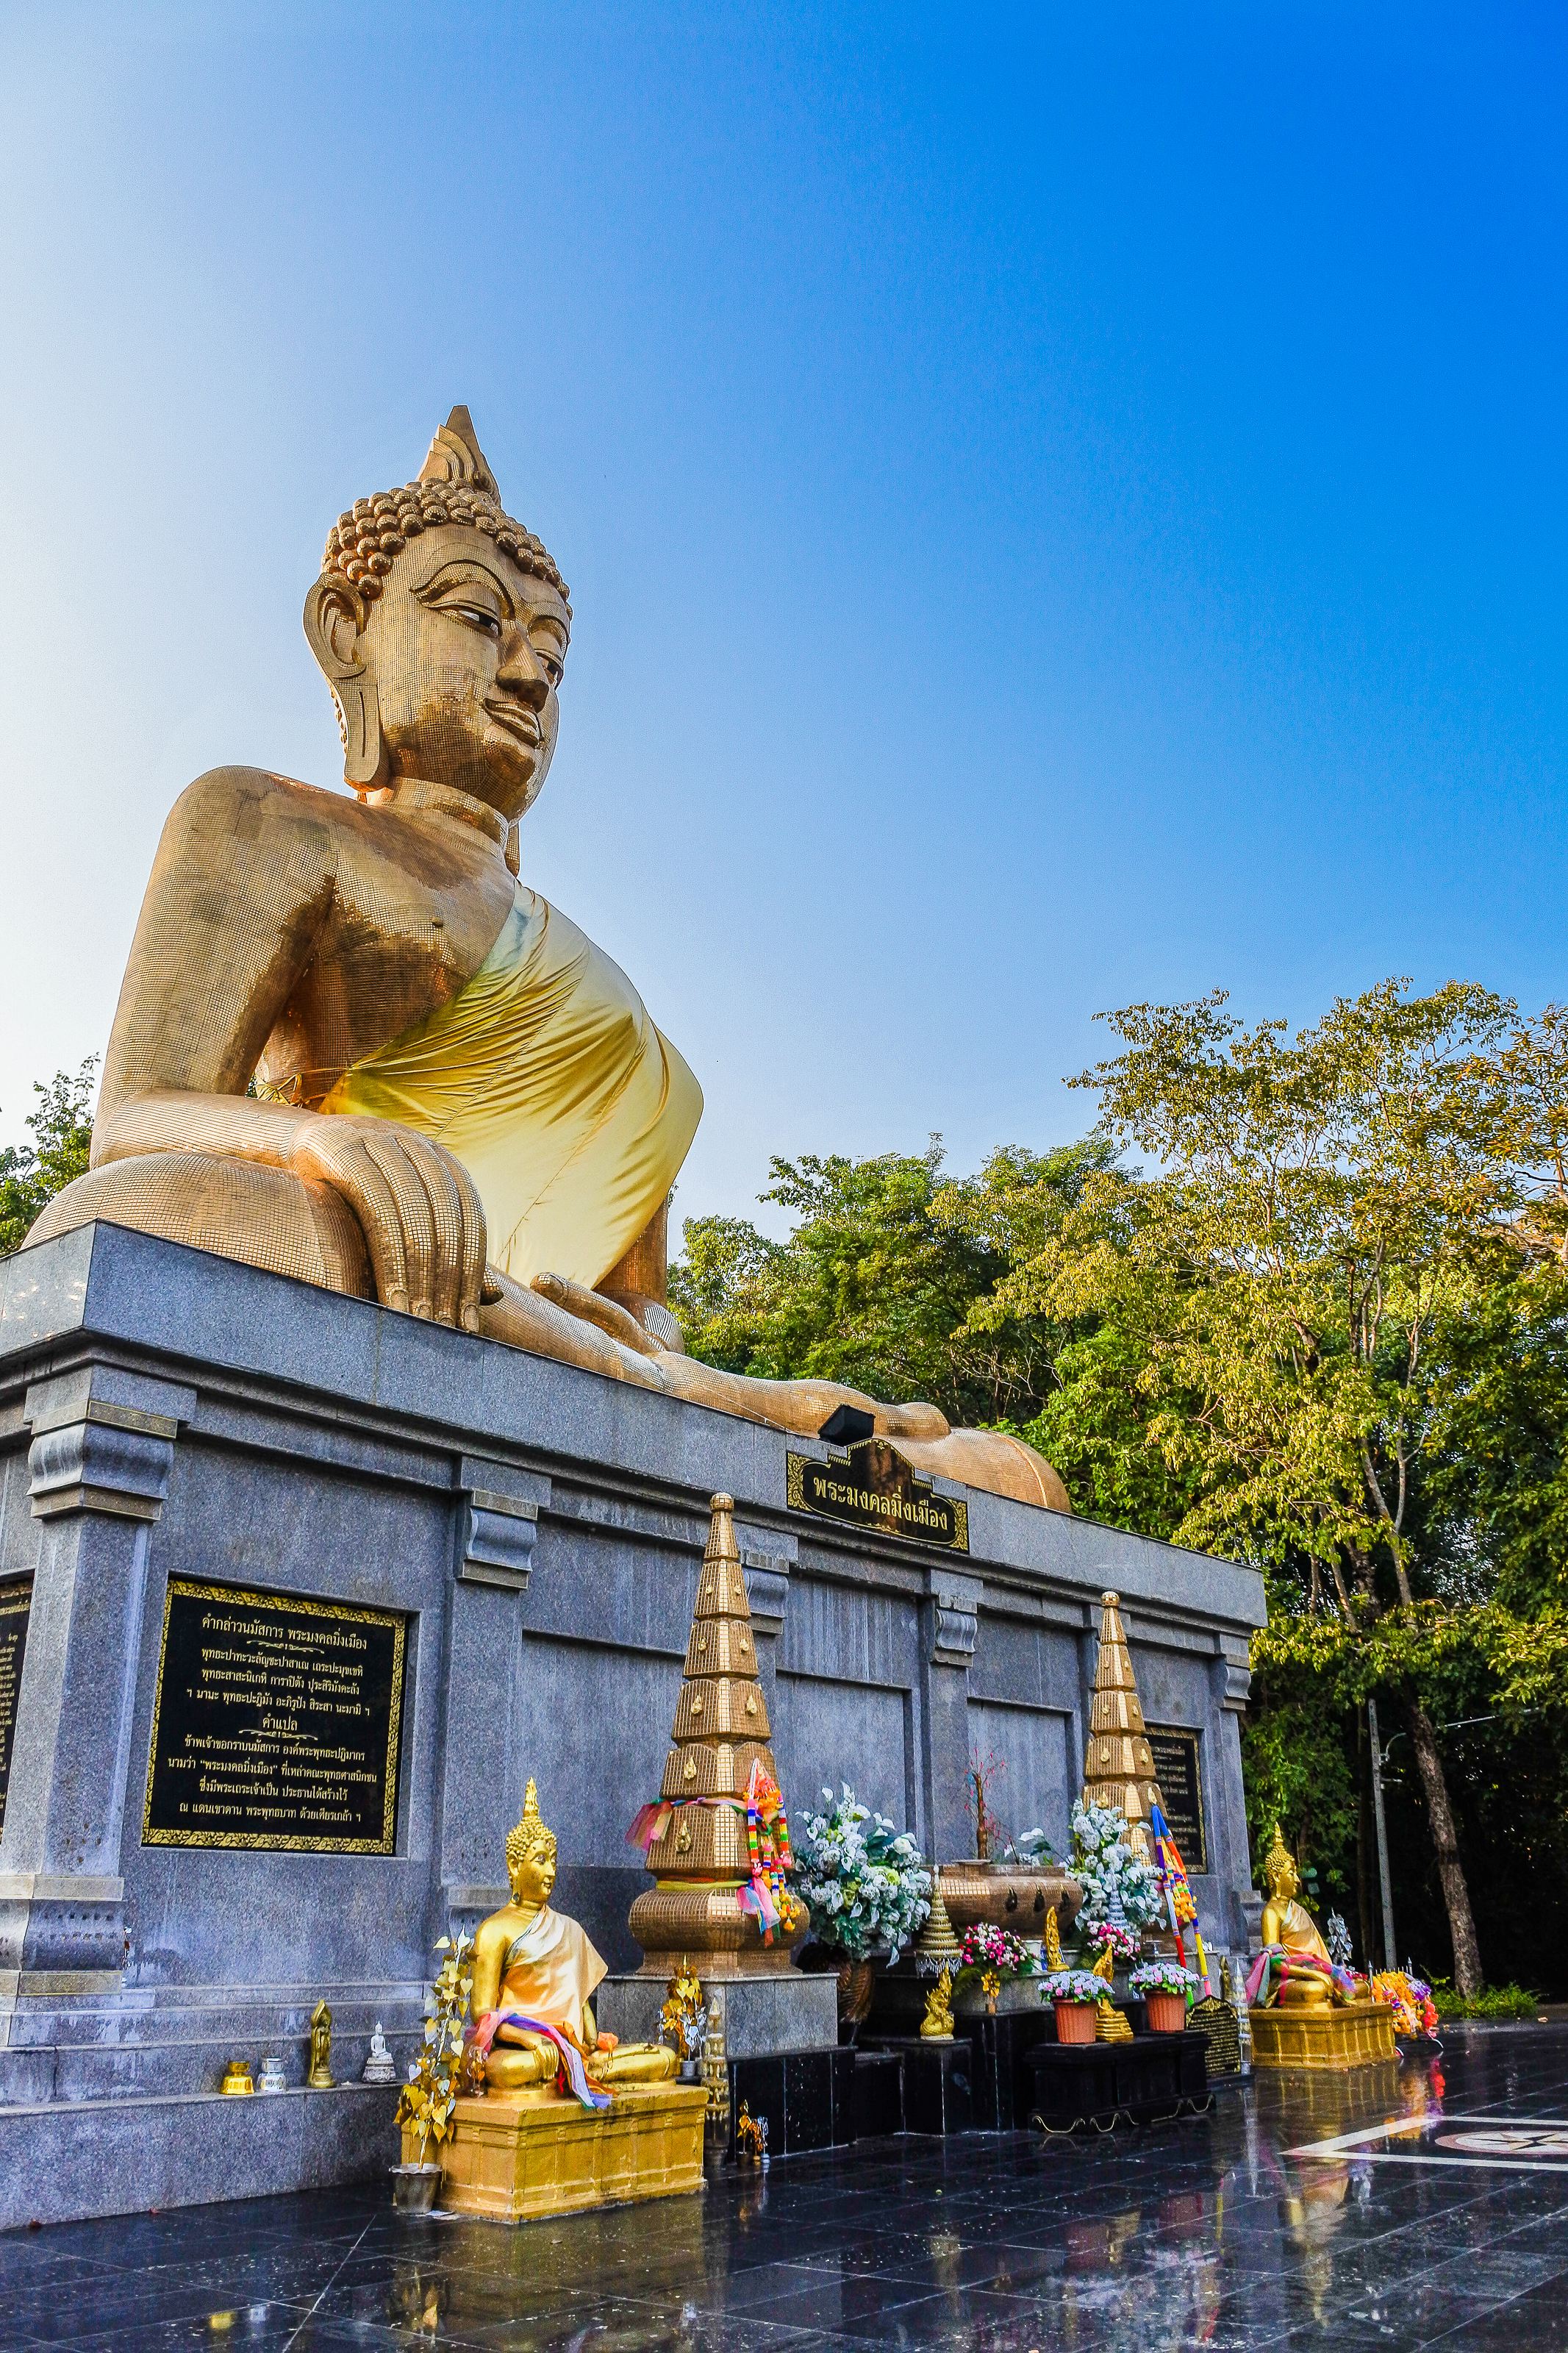
religious, tourism, monument, gold, buddha, chiang mai, thailand, golden, chiang mai thailand, architecture, sky, art, old, asia, asian, statue, sculpture, thai, buddhism, ancient, religion, face, traditional, background, culture, meditation, buddhist, peace, temple, travel, god, worship, water, landmark, waterway, river, tree, wat, place of worship, leisure, building, fictional character, stone carving, historic site, pond, artwork, cloud, bank, vacation, lake, tourist attraction